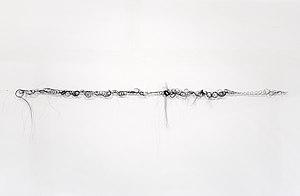
Œuvre
Pierrette Bloch est une artiste plasticienne suisse née le 16 juin 1928 à Paris et morte dans cette même ville le 7 juillet 2017. Elle s'est illustrée par une œuvre plutôt minimaliste, utilisant au fil des années aussi bien la peinture, le collage que le tissage et la sculpture.